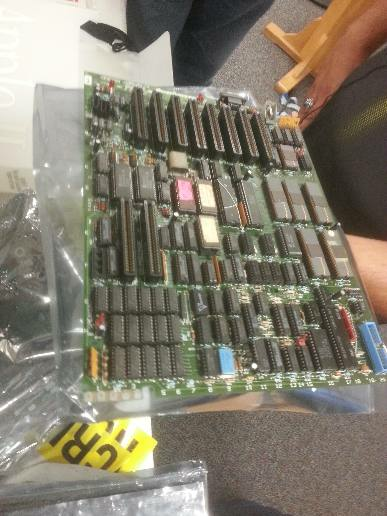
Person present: No